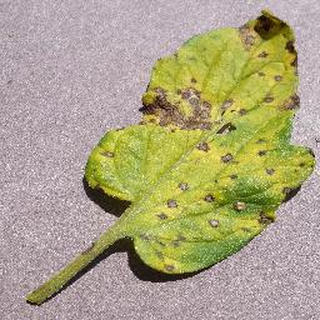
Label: tomato_septoria_leaf_spot